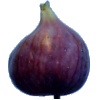
Label: fig